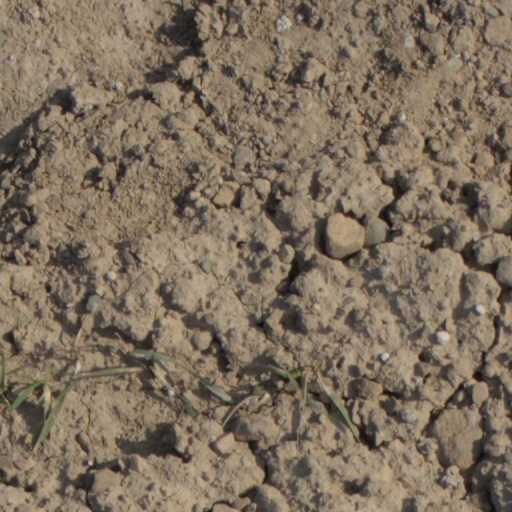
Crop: wheat